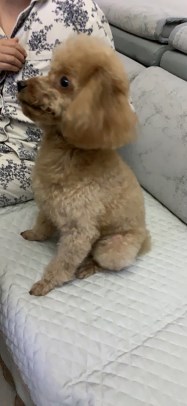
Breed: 7449-n000128-teddy